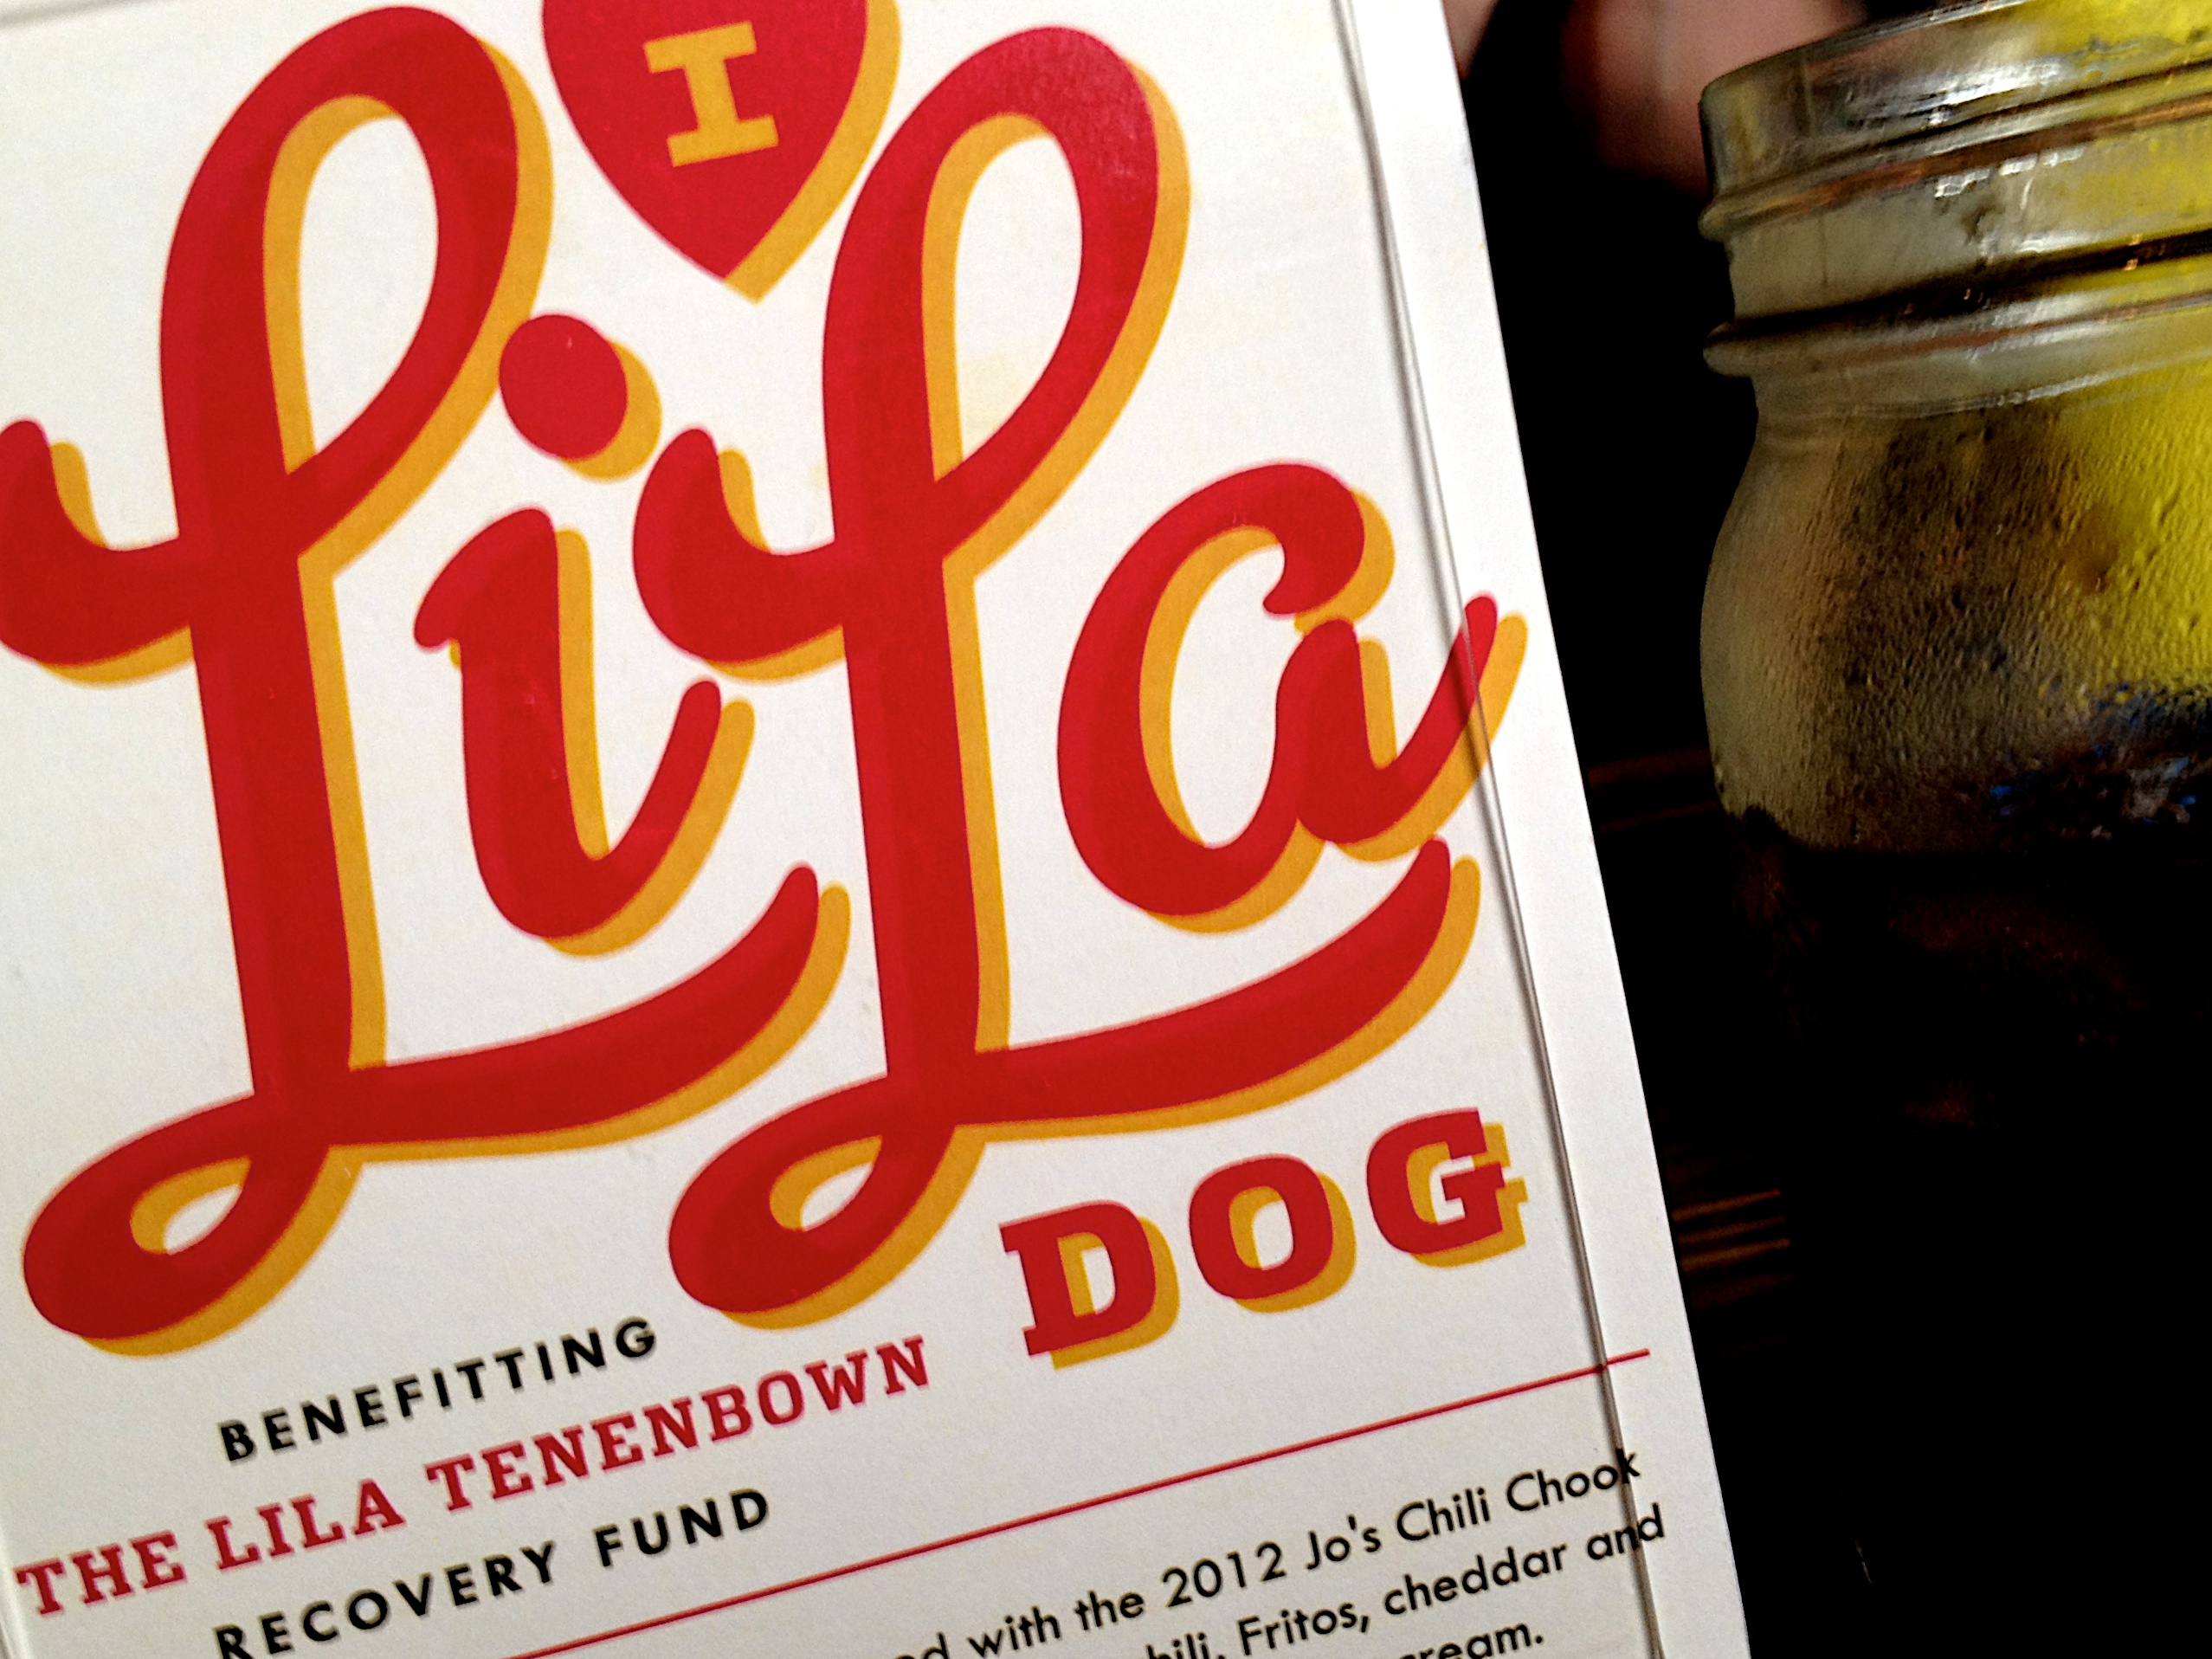
food, drink, brand, sense